Laguna Canyon Project

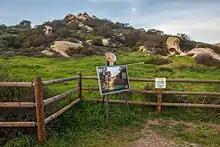
Laguna Coast Wilderness Park entrance

The most traveled route into town is the nine-mile Laguna Canyon Road within the Laguna Coast Wilderness Park, which has